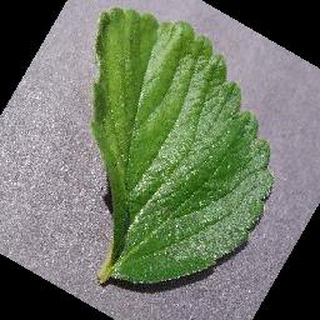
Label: healthy_strawberry